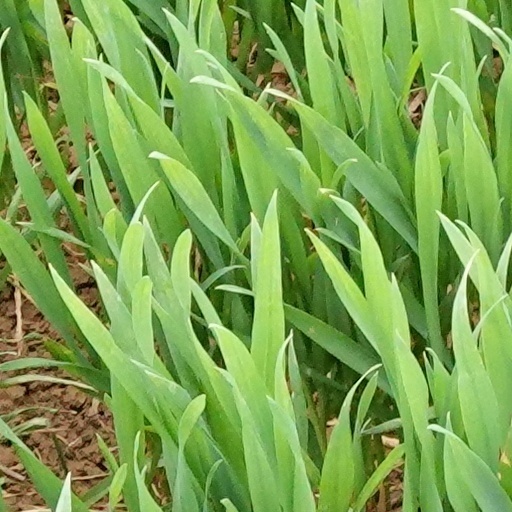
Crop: wheat